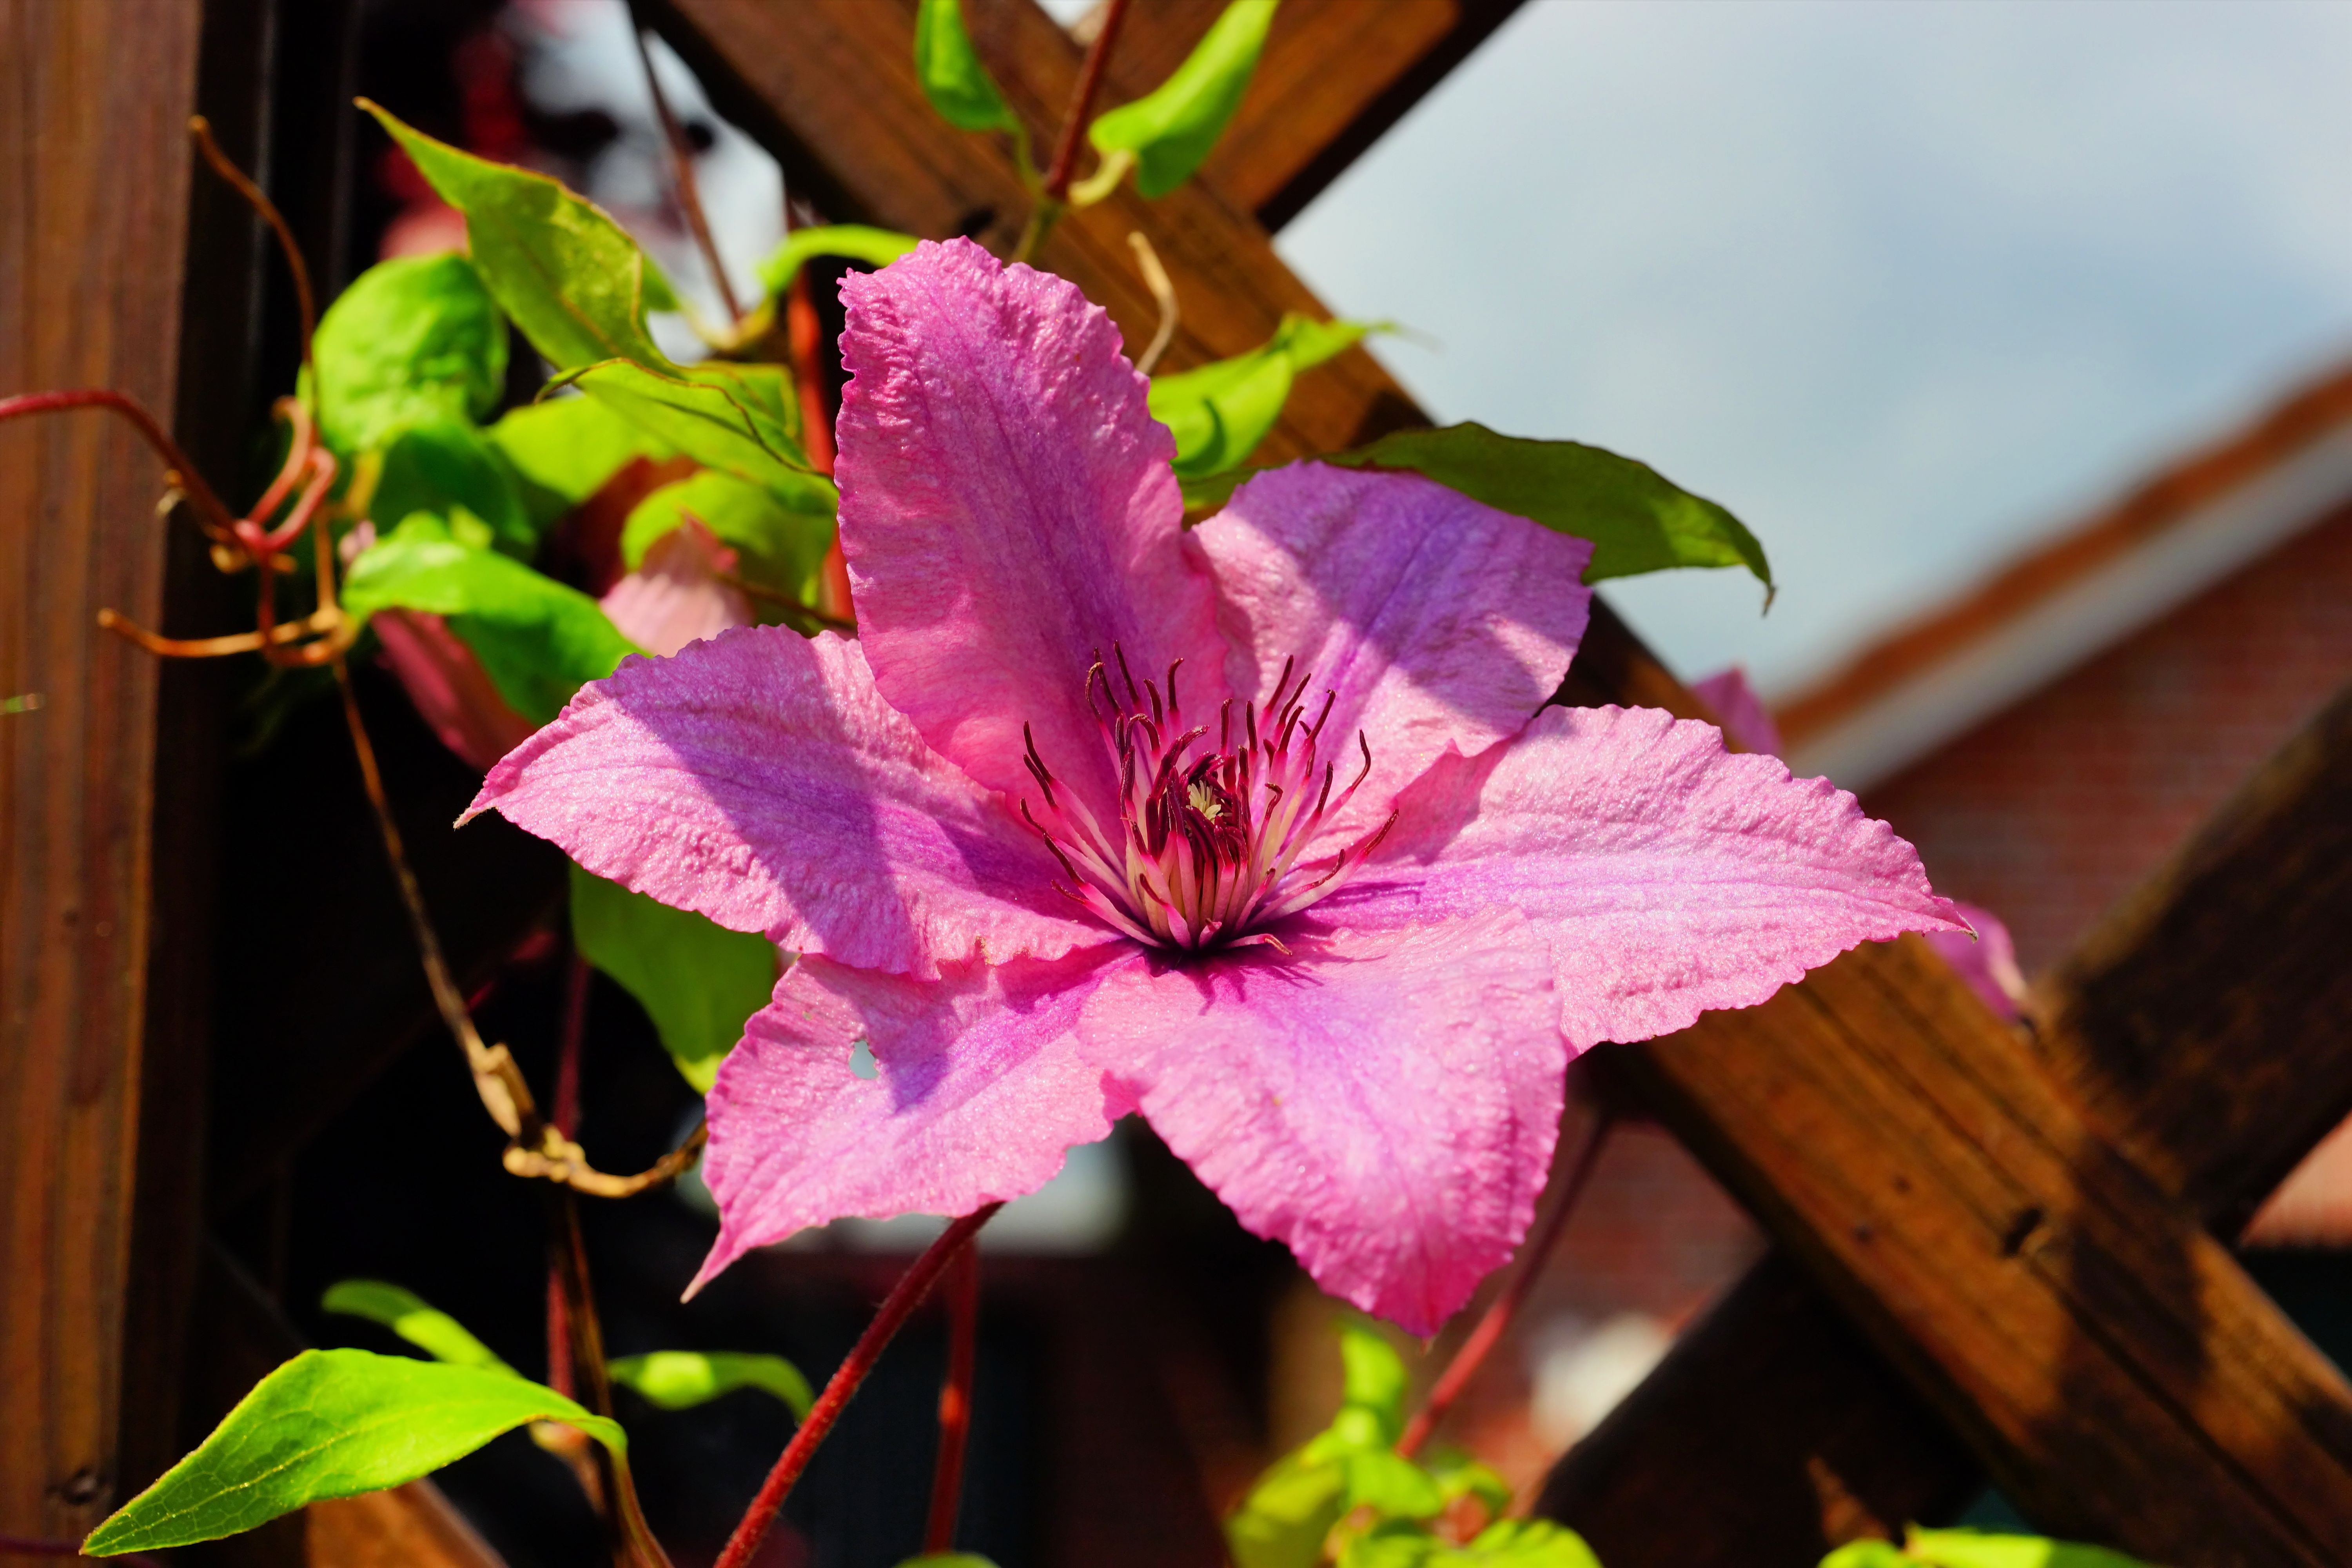
nature, blossom, plant, leaf, flower, purple, petal, bloom, botany, garden, close, flora, close up, background, decorative, shrub, bright, beautiful, clematis, filigree, macro photography, flowering plant, summer flower, land plant